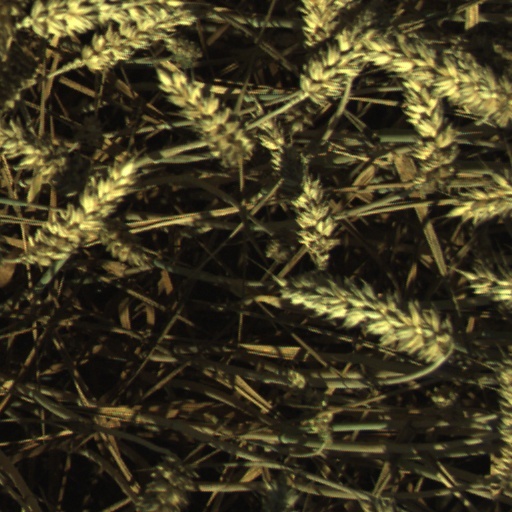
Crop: wheat